Cadoxton railway station

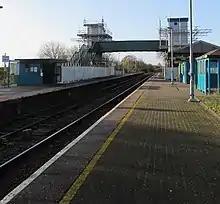
Footbridge under construction (November 2019)

The station has a small "drop off and pick up only" car park in Station Approach. The current ticket office in the station building is open six days per week. A self-service ticket machine is provided for use outside these times and for collecting pre-paid tickets. Train running information is offered via digital CIS displays and timetable poster boards.